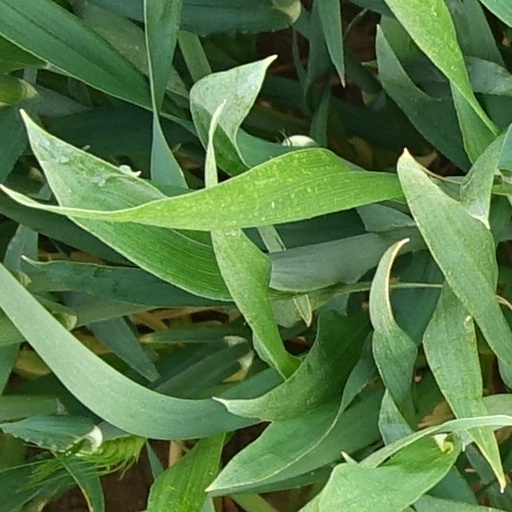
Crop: wheat